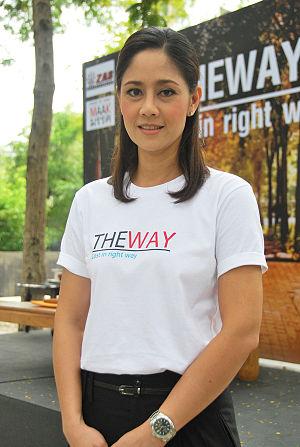
Sinjai Plengpanich est une actrice, chanteuse et mannequin thaïlandaise.